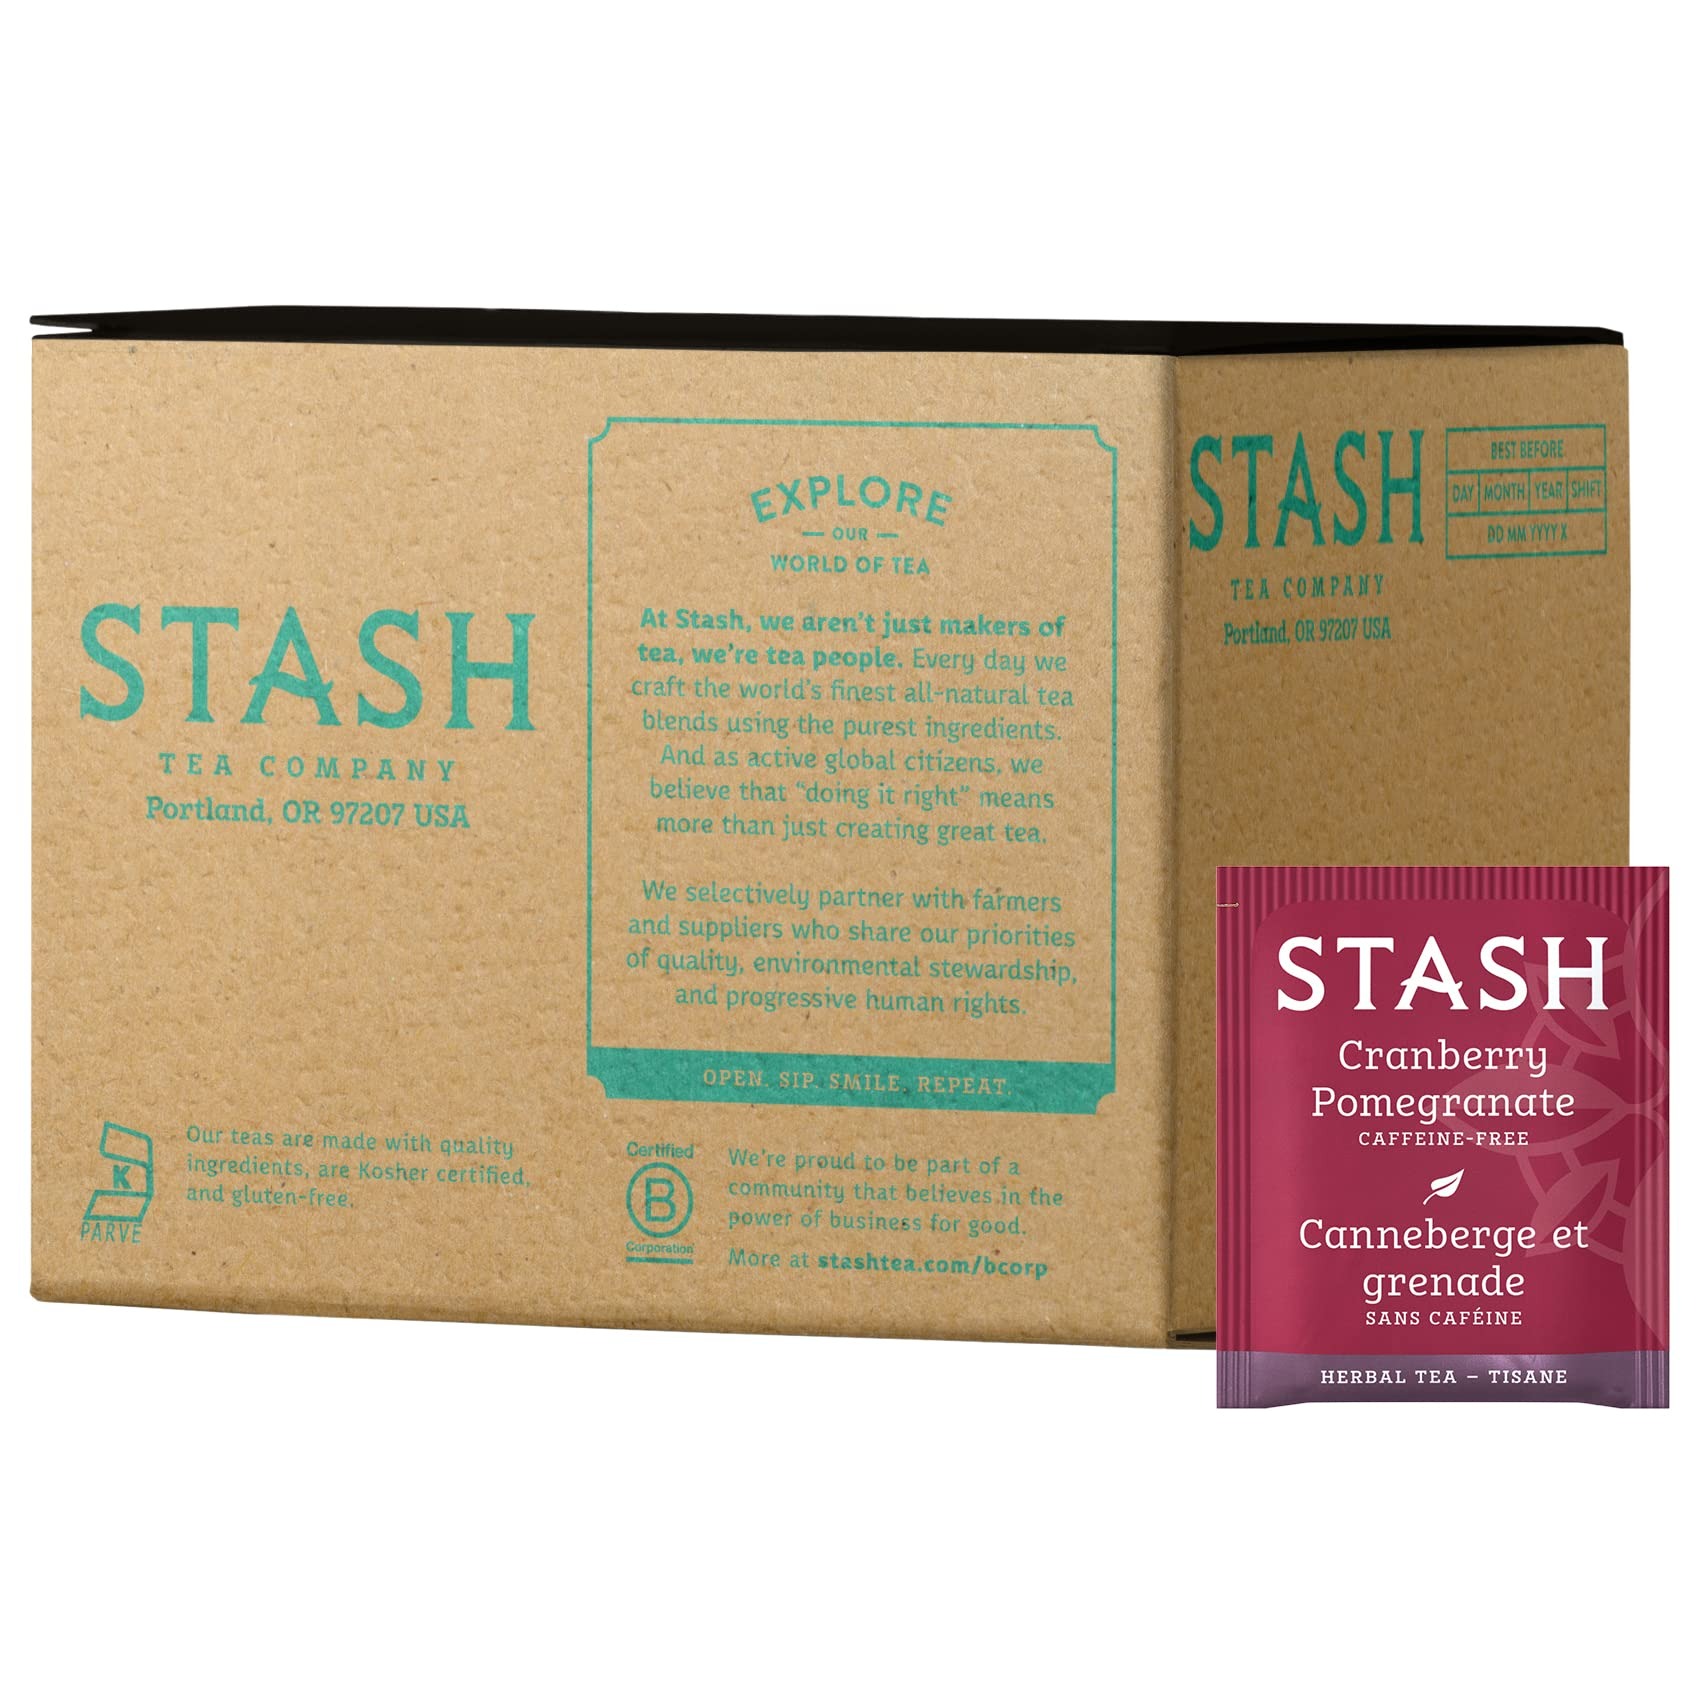
Item Name: Stash Tea Cranberry Pomegranate Herbal Tea - Naturally Caffeine Free, Non-GMO Project Verified Premium Tea with No Artificial Ingredients, 100 Count (BULK PACKAGING)
Value: 100.0
Unit: Count

Price: 27.495